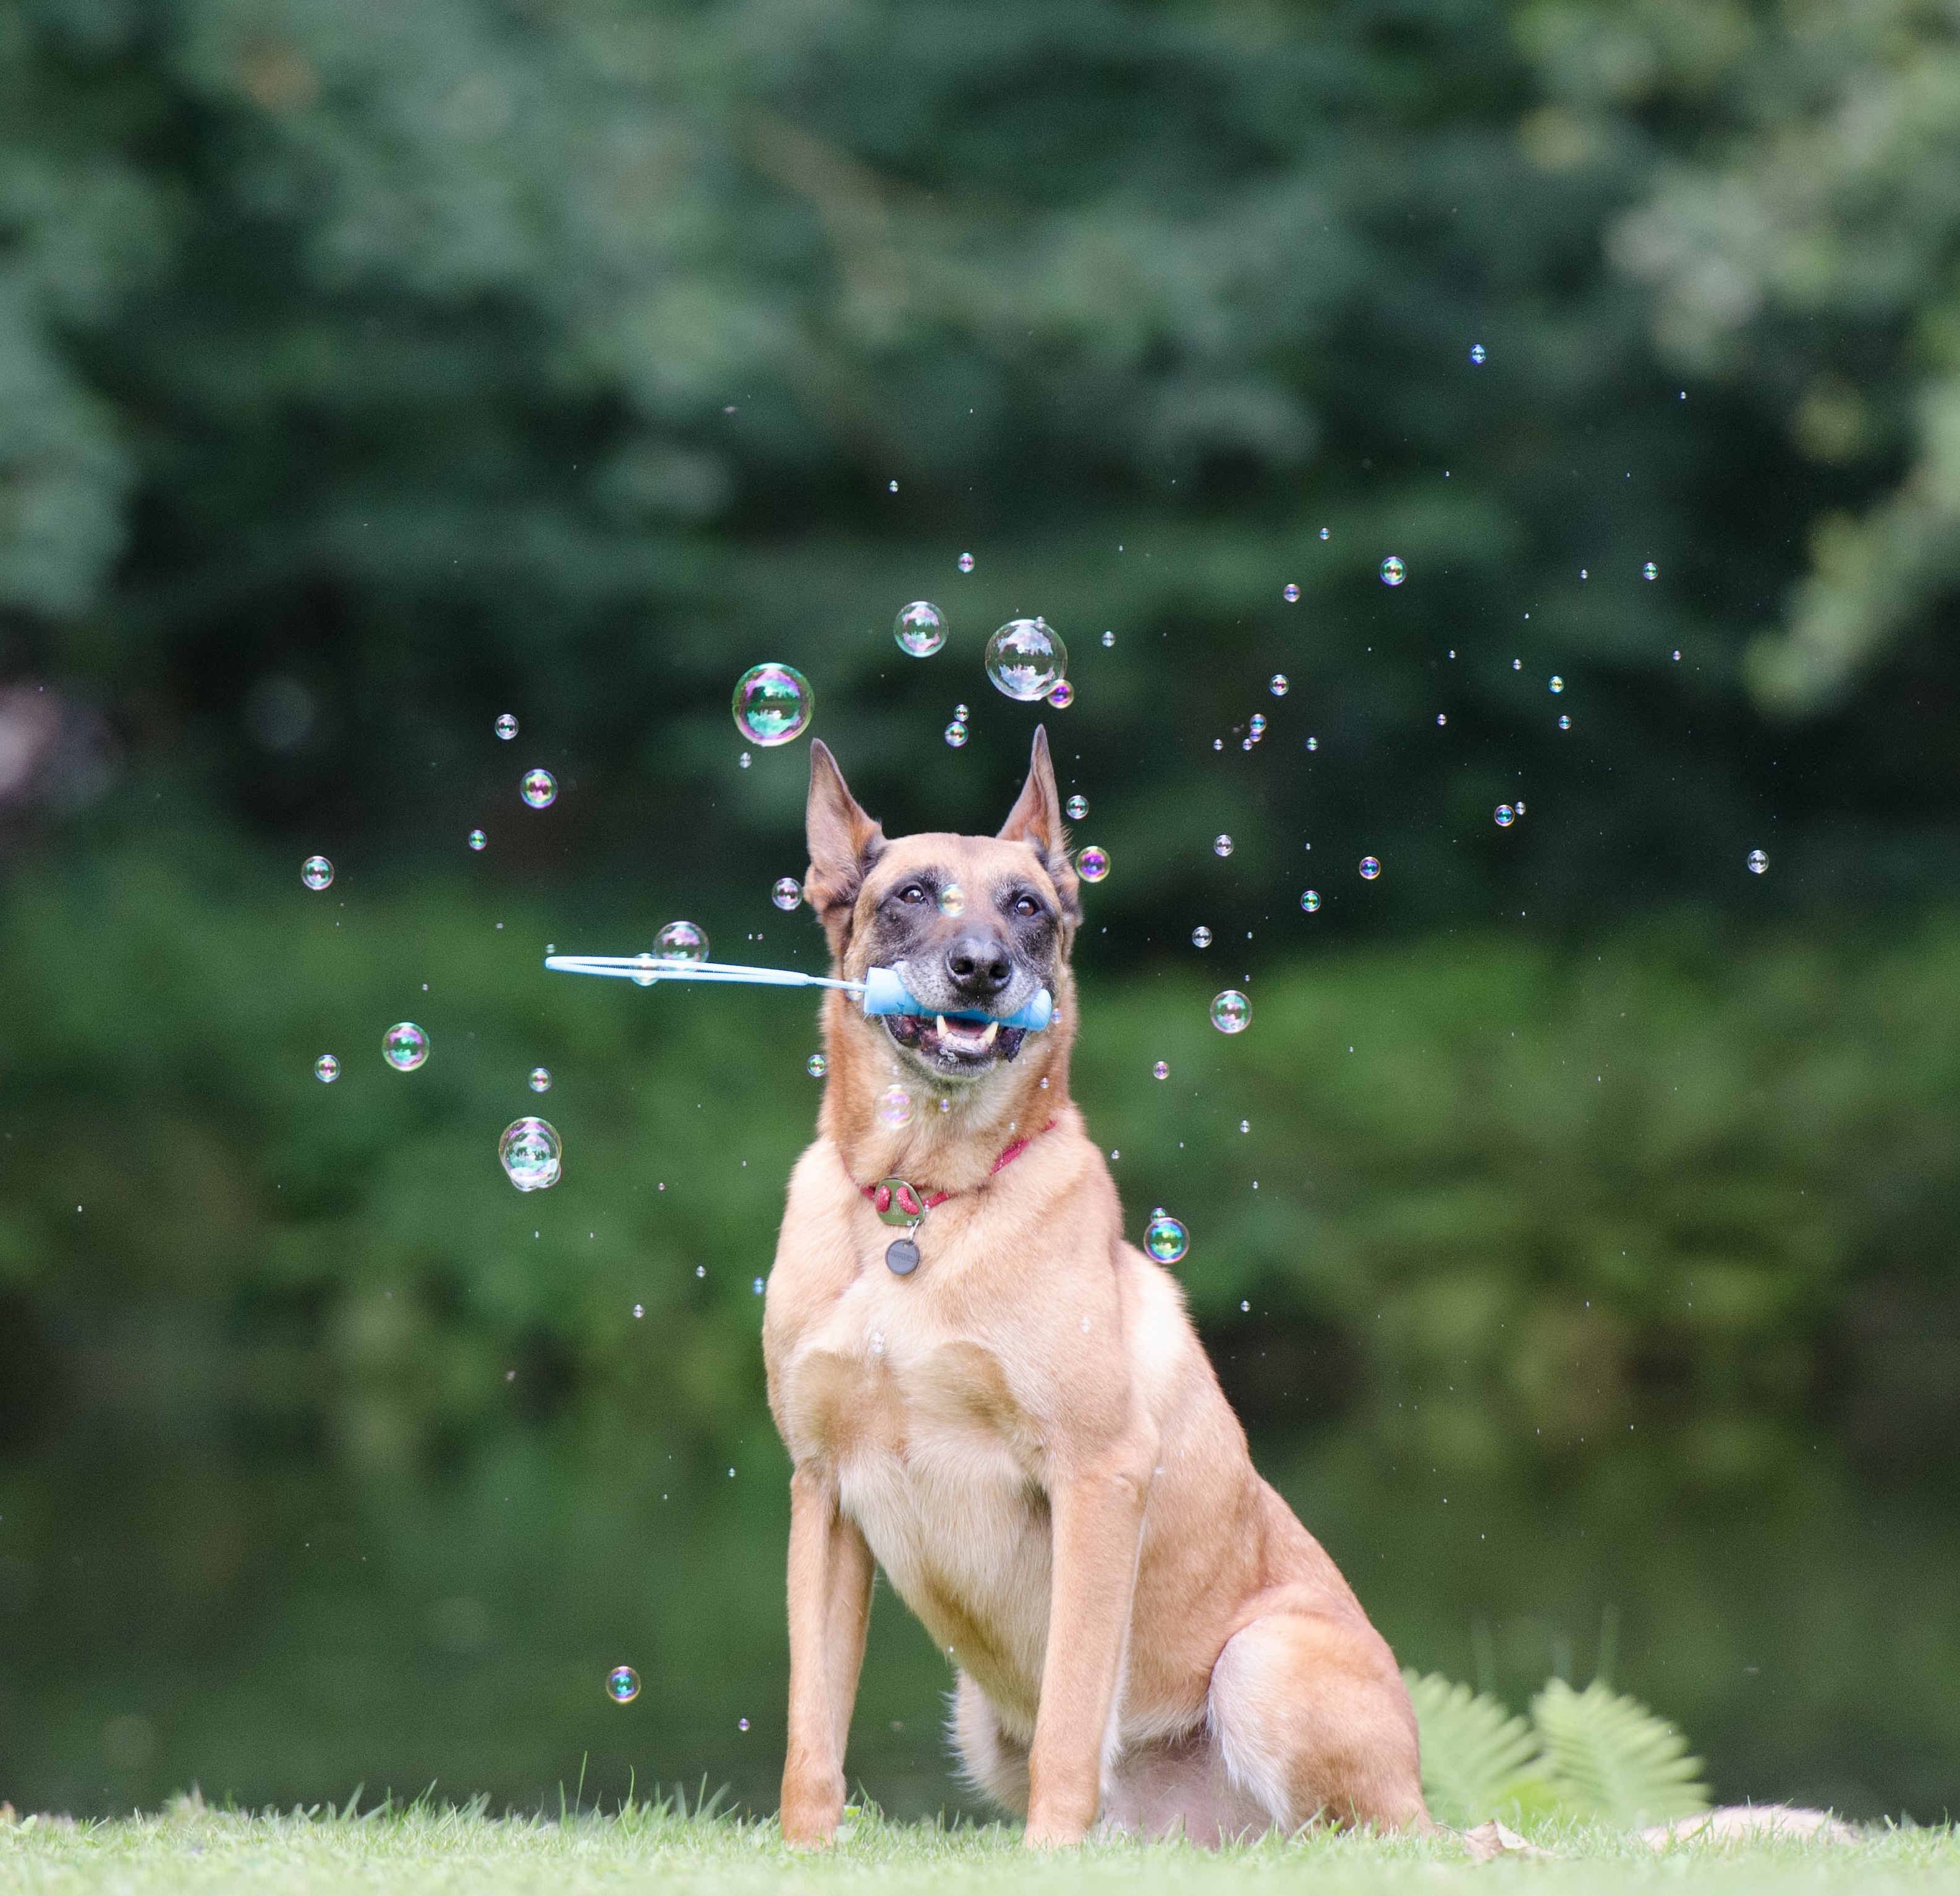
grass, puppy, dog, mammal, vertebrate, soap bubbles, malinois, dog like mammal, dog trick, dog shows a trick